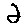
Label: 2